History of the telescope

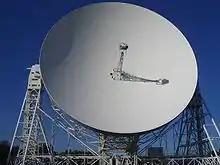
The Lovell radio telescope at Jodrell Bank Observatory.

As a practical man, Dollond at once put his doubts to the test of experiment: he confirmed the conclusions of Klingenstierna, discovered a difference far beyond his hopes in the refractive qualities of different kinds of glass with respect to the divergence of colors, and was thus rapidly led to the construction of lenses in which first the chromatic aberration—and afterwards—the spherical aberration were corrected.